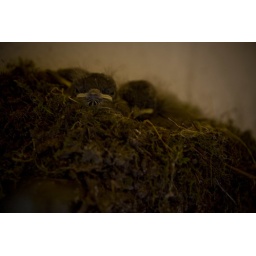
3 baby birds in a nest inside a out house at Douglas state forest